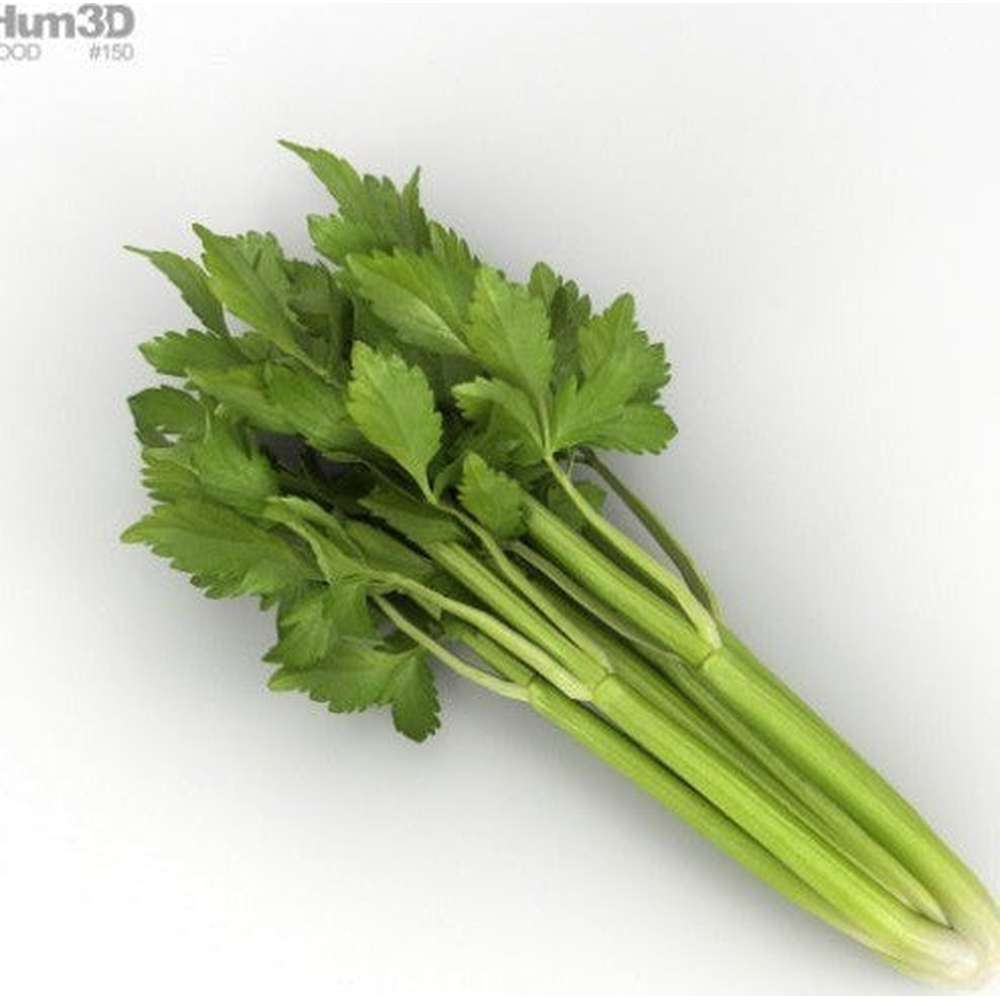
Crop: unknown
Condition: celery